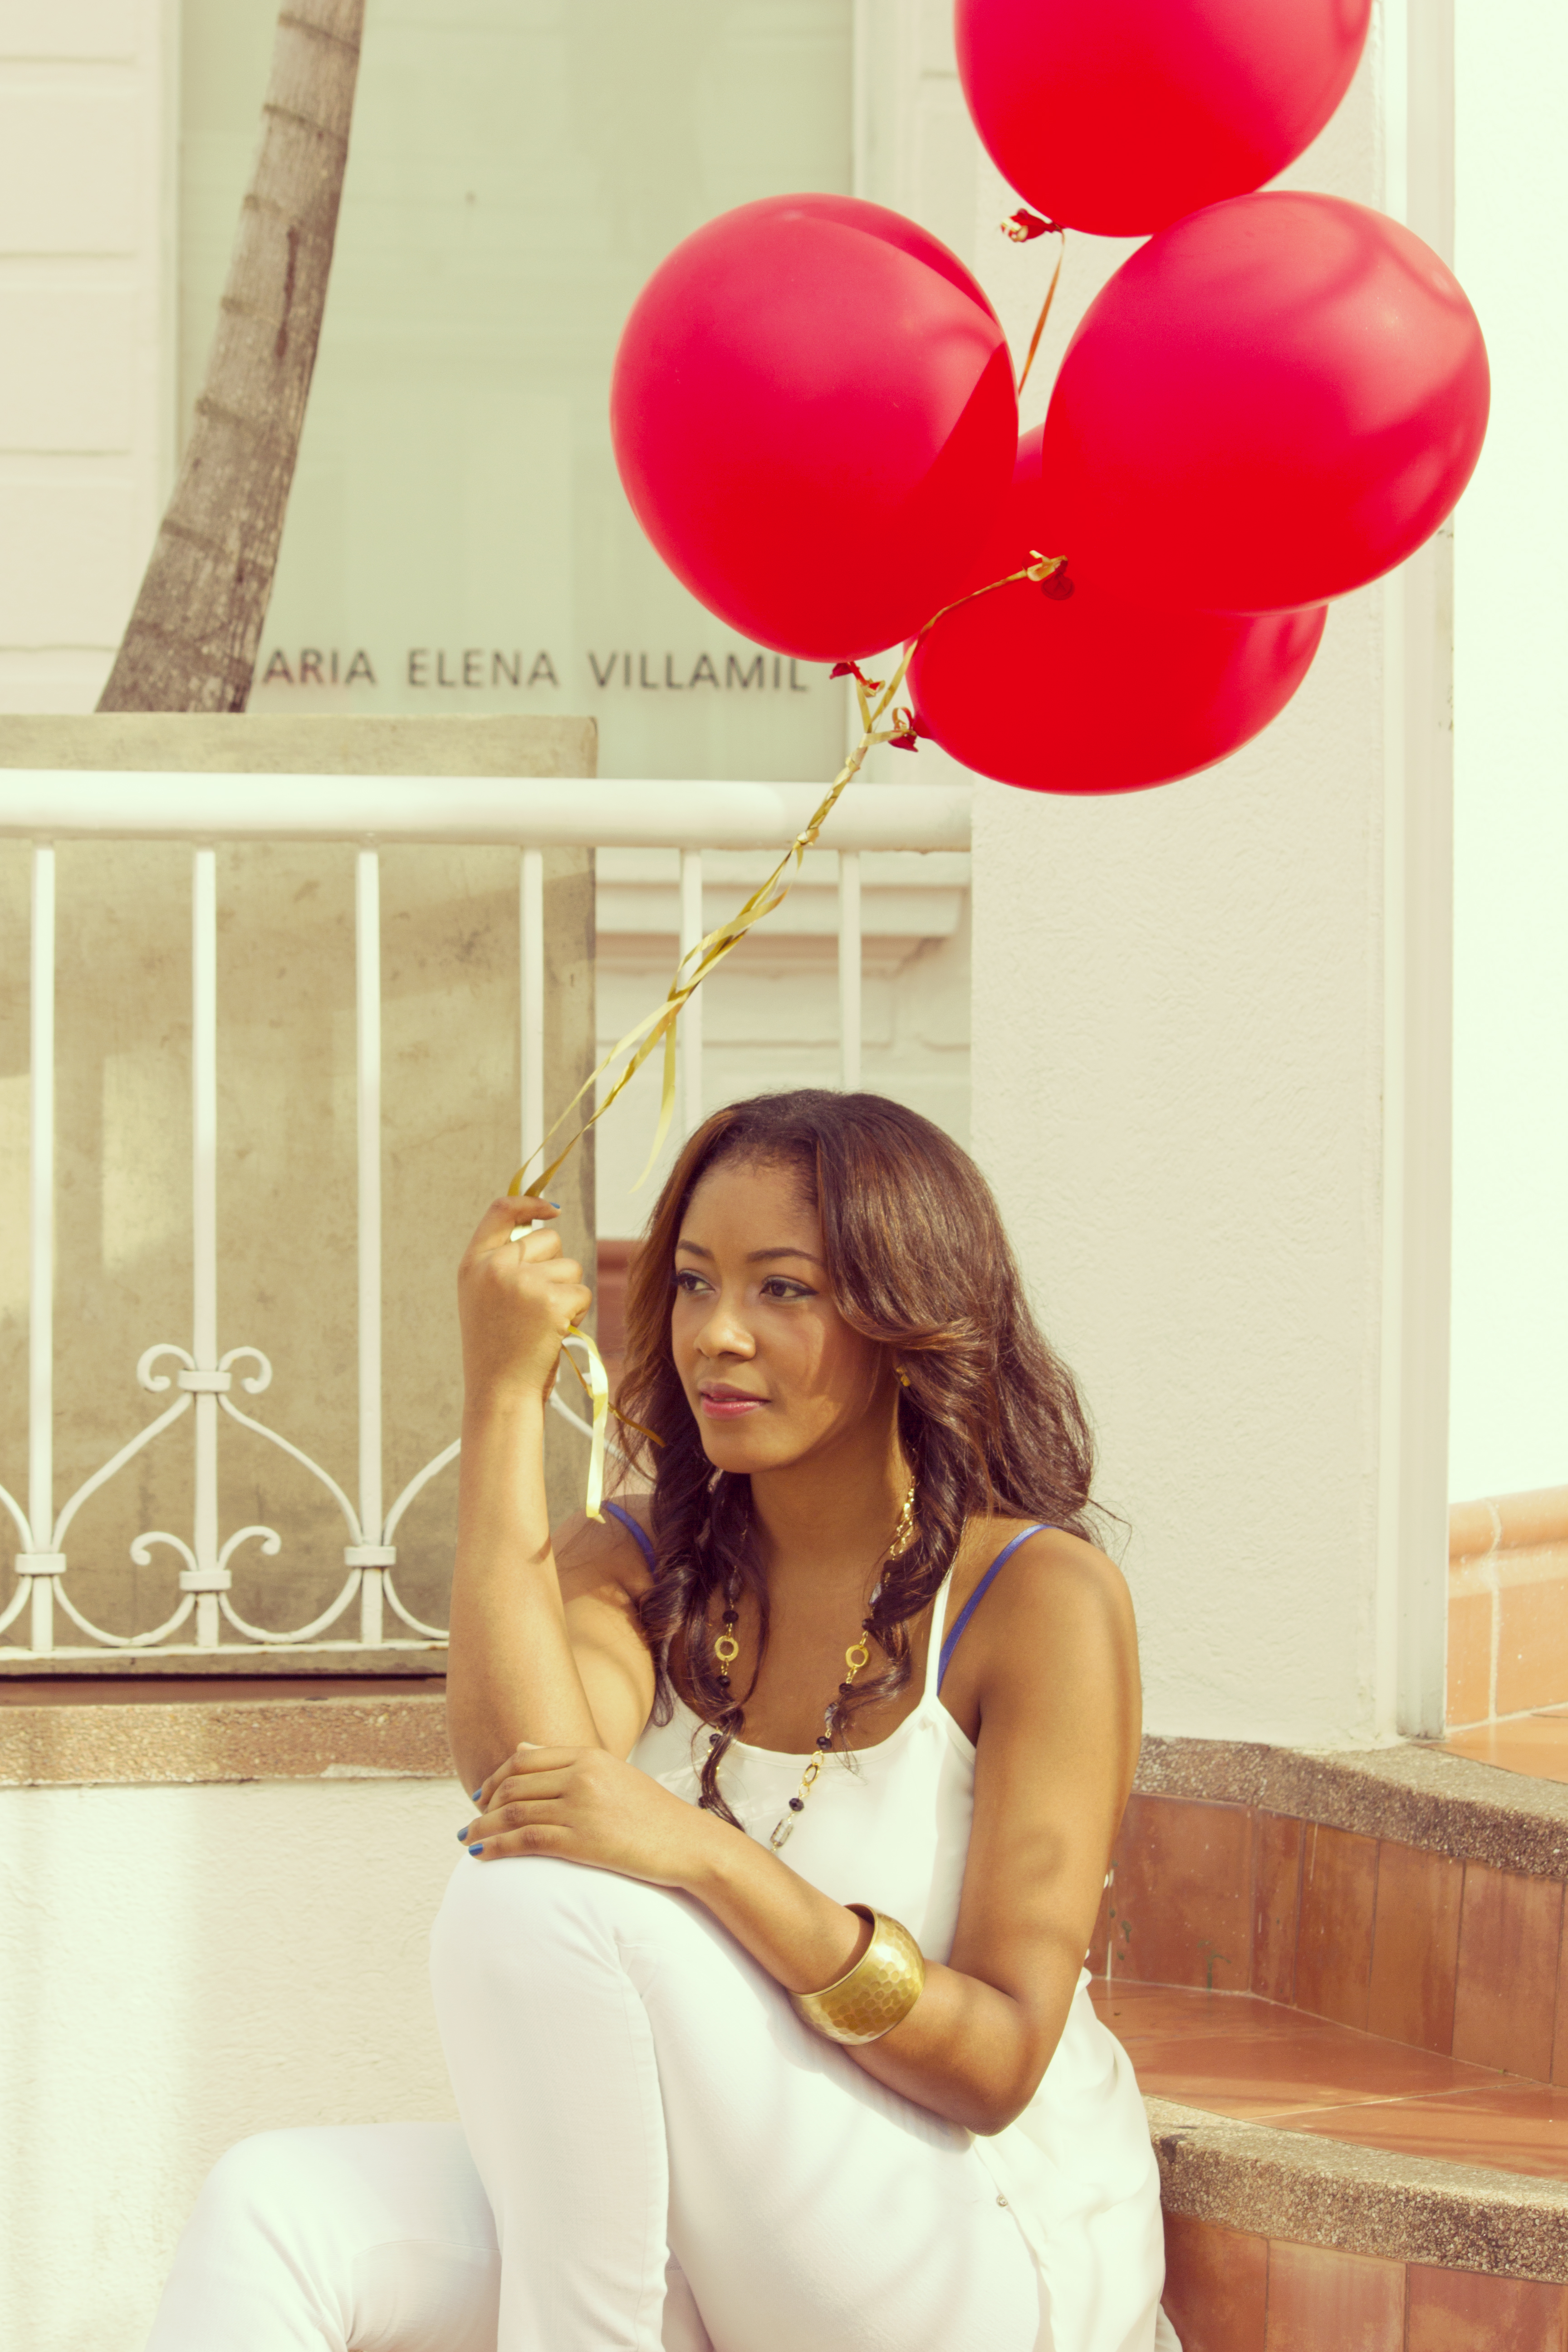
girl, woman, balloon, steps, female, celebration, portrait, red, sitting, pink, toy, necklace, bracelet, publicdomain, balloons, party, valentinesday, helium, whitetop, whitepants, bluefingernails, caramelskin